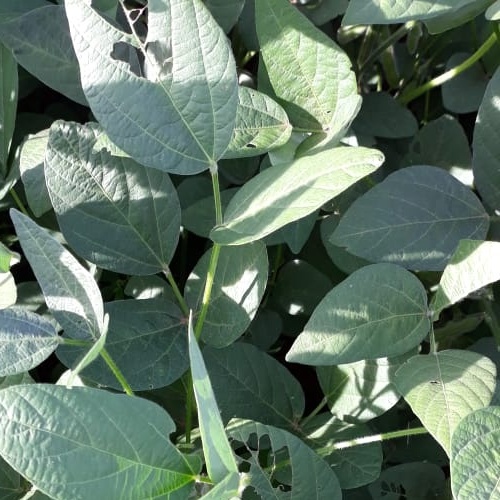
Label: Caterpillar